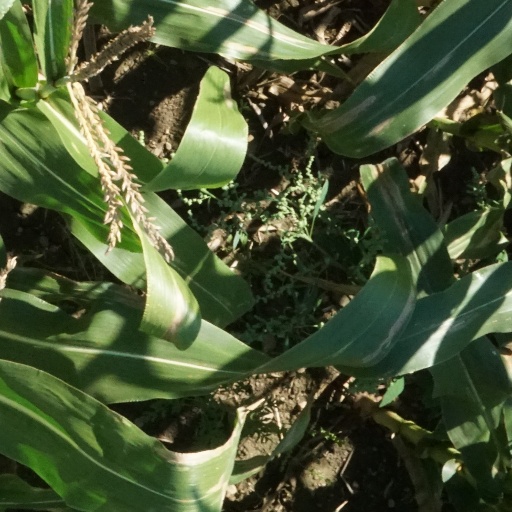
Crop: maize; corn